André Schürrle

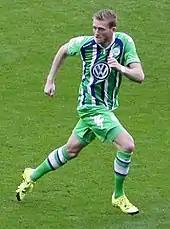
Schürrle playing for Wolfsburg in 2015

On 18 April 2013, it was confirmed that Bayer Leverkusen's director of sport Rudi Völler had travelled to London to hold talks with Chelsea over the transfer of Schürrle, although no fee had yet been agreed. On 13 June 2013, Chelsea confirmed via their official website that they had reached an agreement with Leverkusen for the transfer of Schürrle, with the transfer fee reported to be in the region of €21 million (£18 million). On 25 June 2013, Chelsea announced that they had completed the transfer of Schürrle, bringing an end to the Londoners' protracted pursuit of the German forward. With Schürrle signing a five-year contract, he was given the number 14 shirt. On 4 August, Schürrle scored his first goal in a Chelsea shirt in a pre-season friendly match against Milan during a tour of the United States.